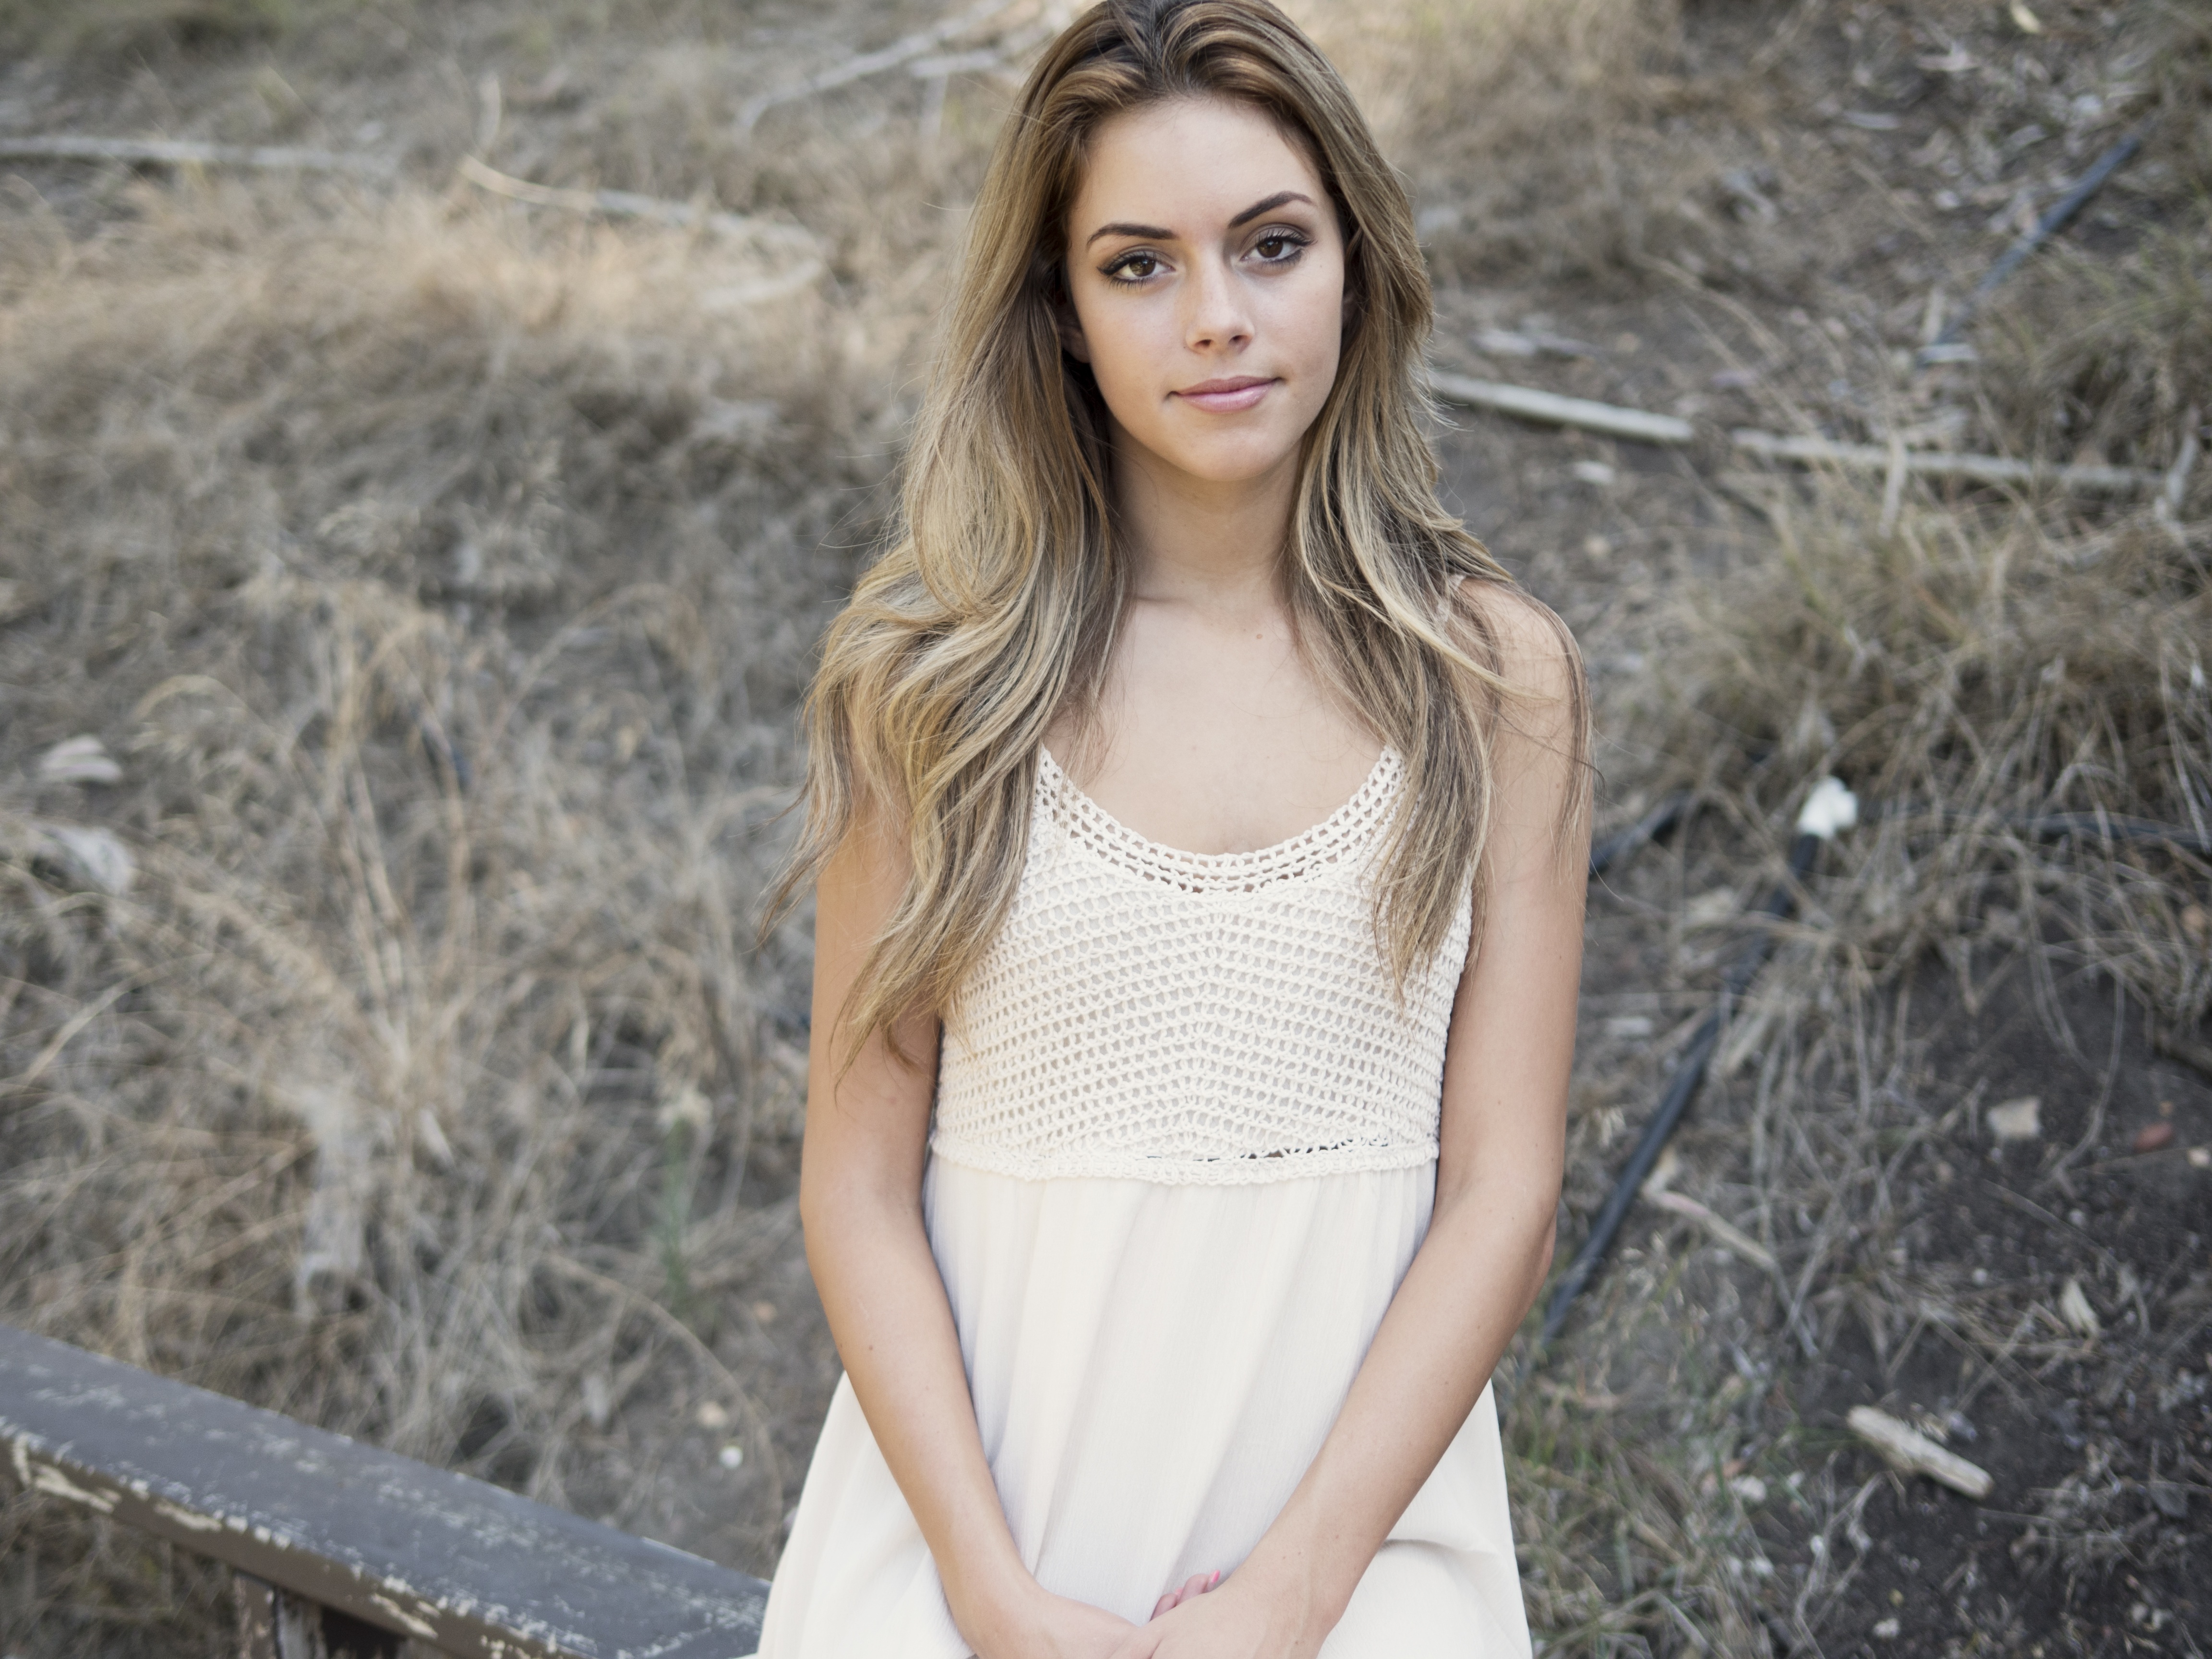
person, people, girl, woman, hair, white, photography, cute, female, leg, portrait, model, young, spring, green, youth, natural, fresh, fashion, lady, healthy, season, hairstyle, smiling, smile, long hair, caucasian, face, eyes, dress, happy, happiness, photograph, skin, beauty, joy, beautiful, blond, teen, beautiful women, attractive, adult, beautiful woman, beauty girl, woman smile, royalty free, abdomen, photo shoot, beautiful woman smiling, woman smiling, beautiful smile, smiling woman, brown hair, portrait photography, art model, supermodel